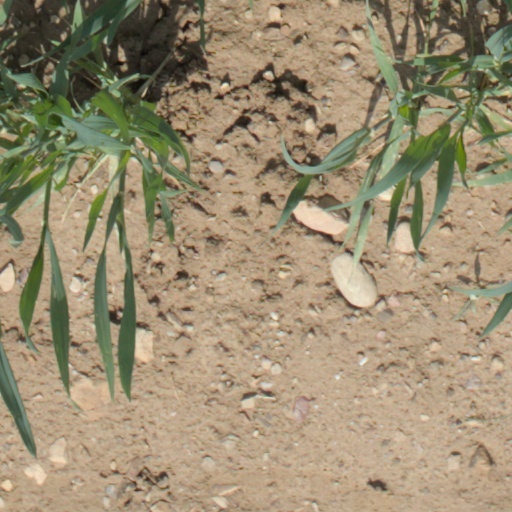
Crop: wheat